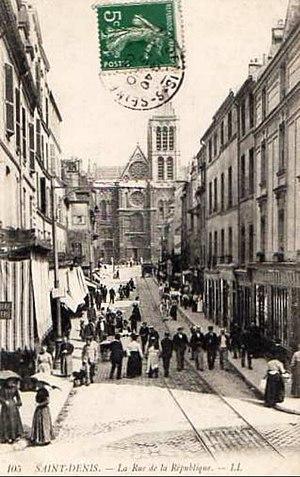
Saint-Denis.Rue de la République.
La rue de la République est une voie publique de Saint-Denis, ville du département de Seine-Saint-Denis, en France.